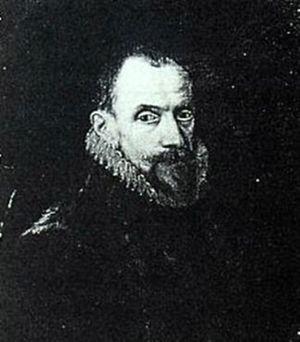
La 3ᵉ Armada espagnole, également connue sous le nom d'Armada espagnole de 1597, est un événement naval majeur qui se déroule d'octobre à novembre 1597 dans le cadre de la guerre anglo-espagnole.
Juan d'Aguila est un général espagnol, né à Ávila en 1545 et mort à La Corogne en août 1602.